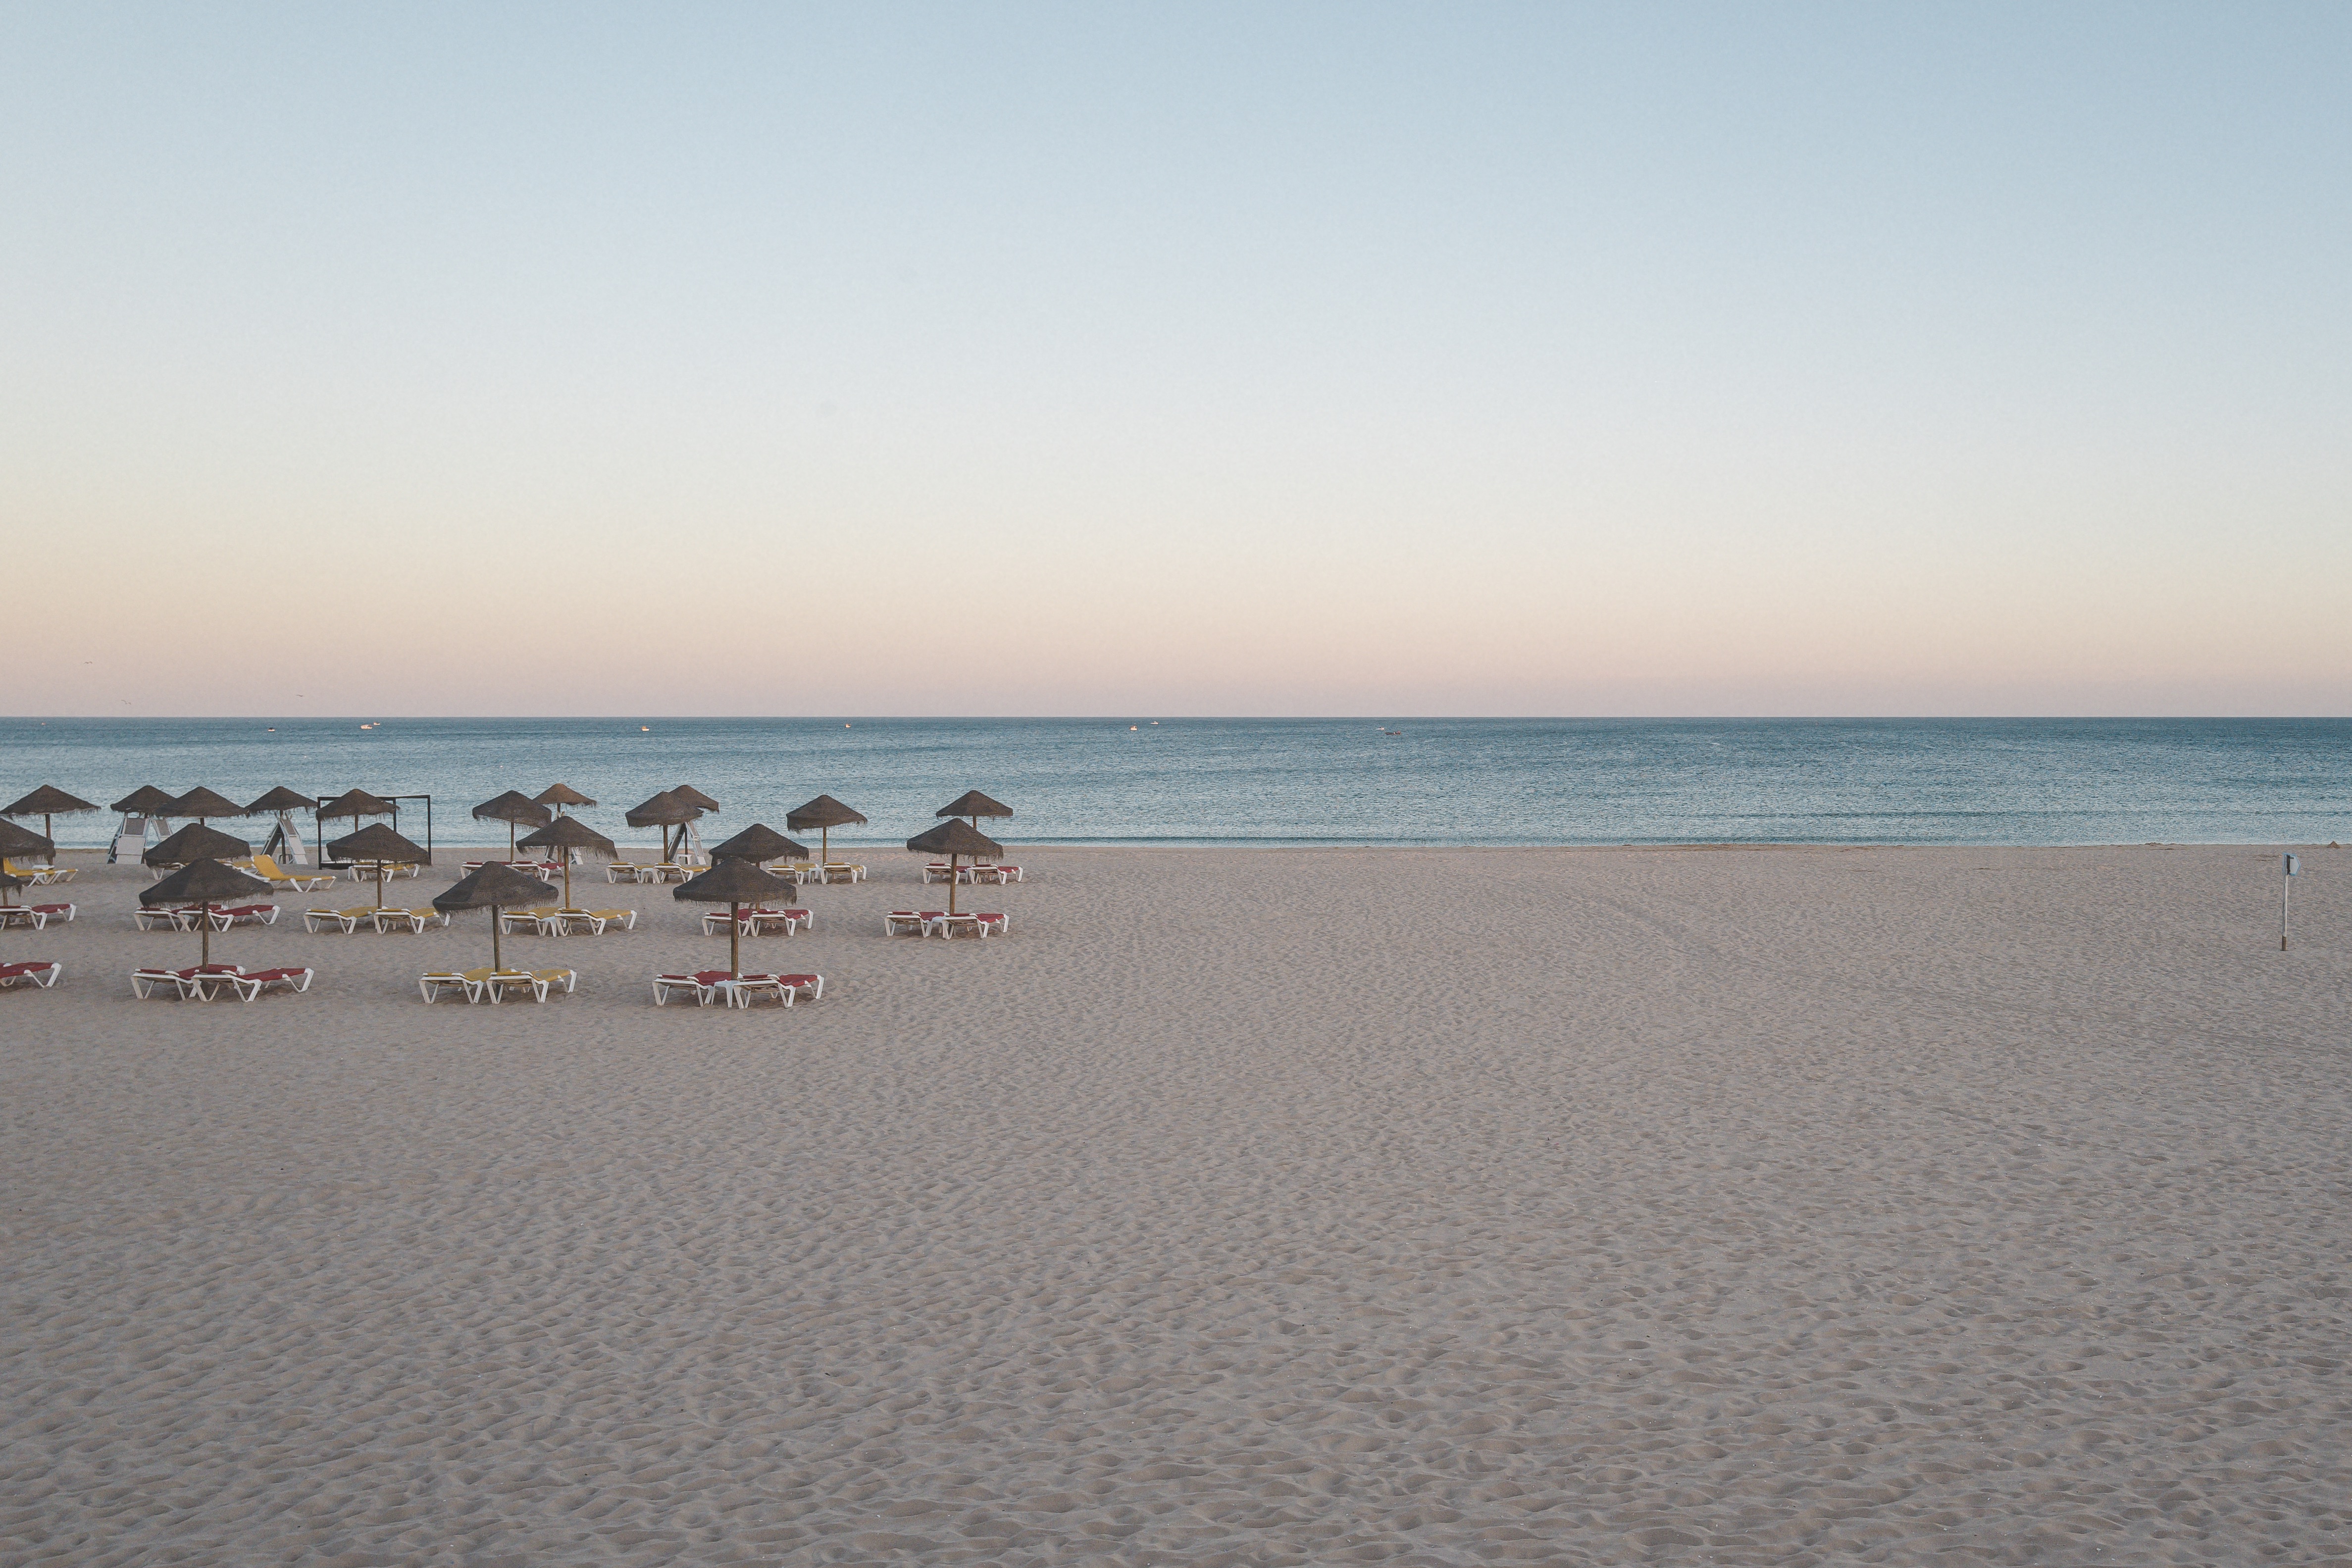
beach, sea, coast, sand, ocean, horizon, shore, wave, vacation, bay, material, body of water, cape, mudflat, wind wave